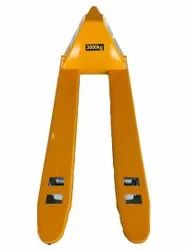
Label: 3000_Kg_Hydraulic_Hand_Pallet_Truck